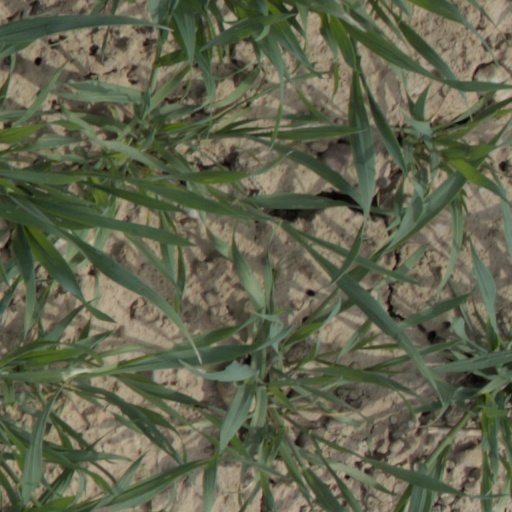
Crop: wheat